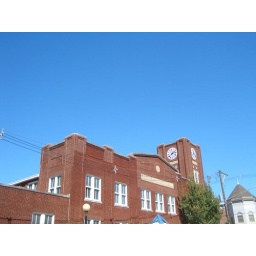
The old New Harmony auditorium against a blue backdrop of sky